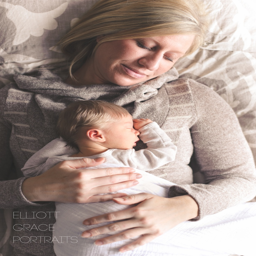
every mom should get to take a nap during the newborn photo shoot !